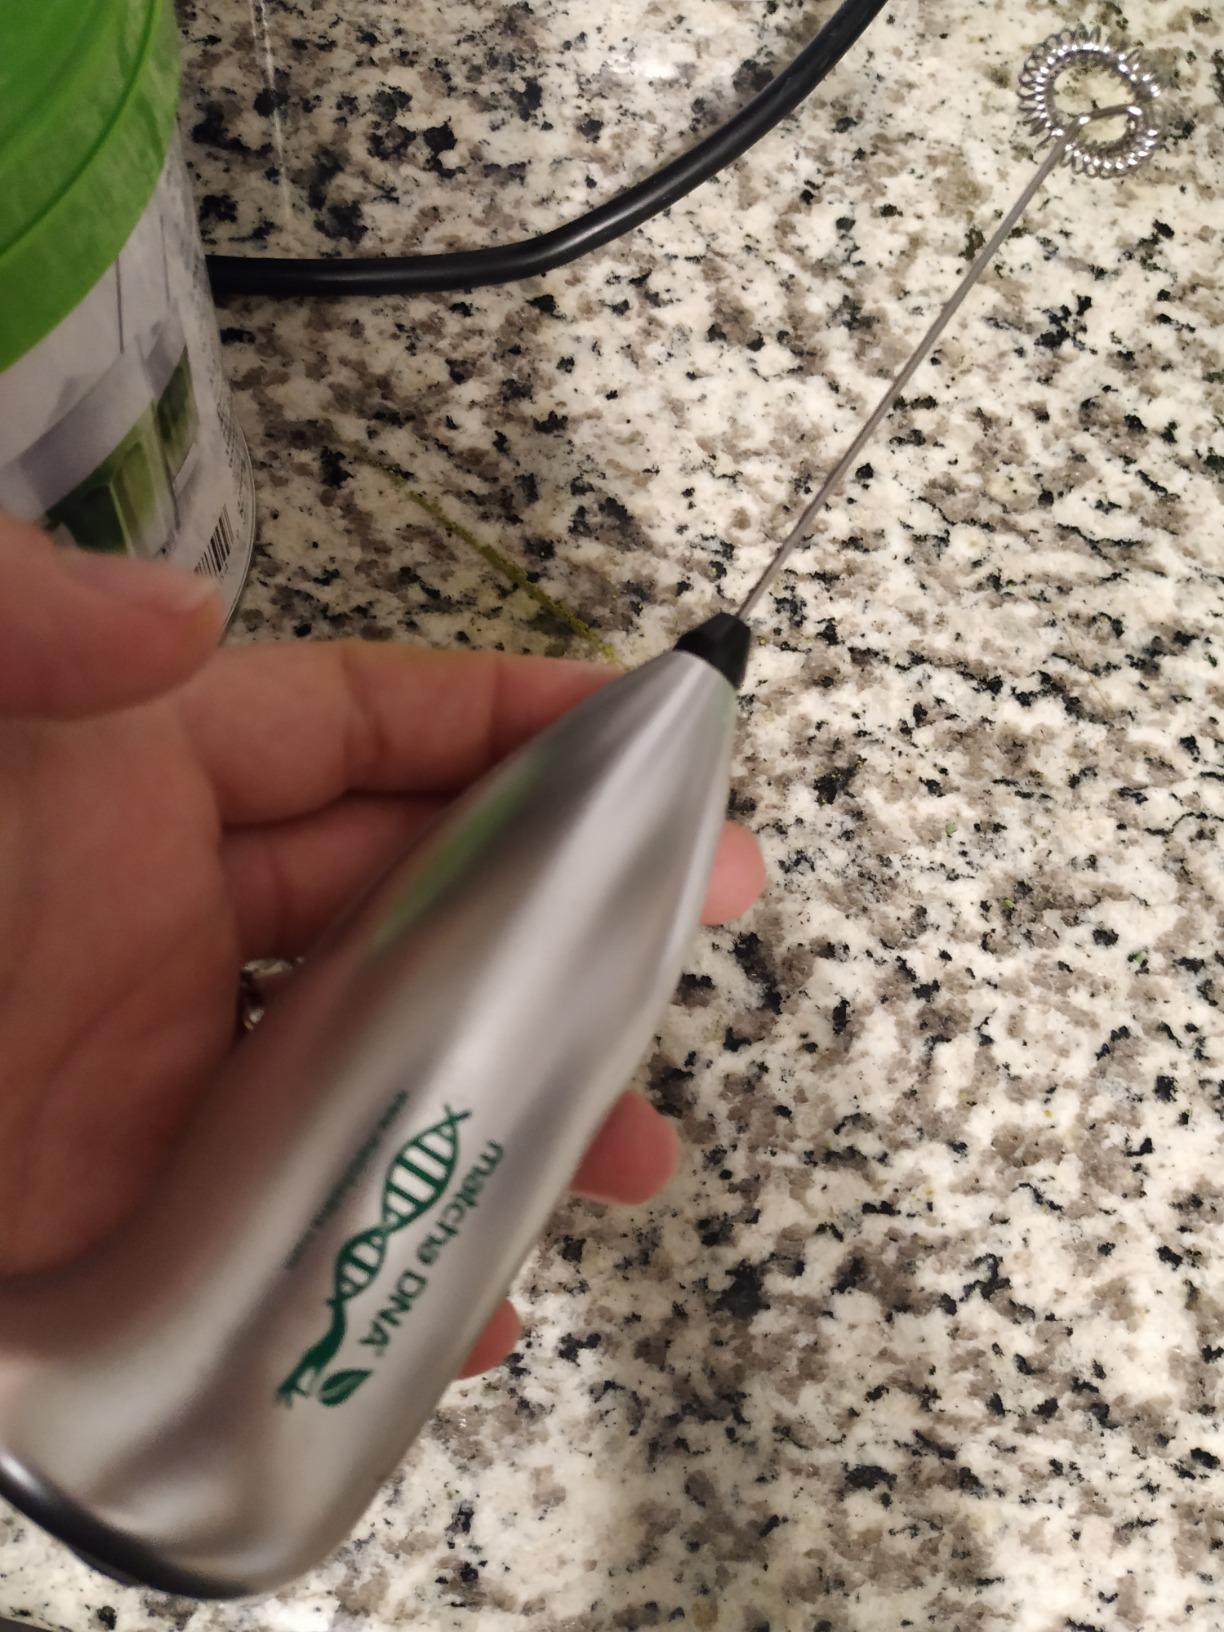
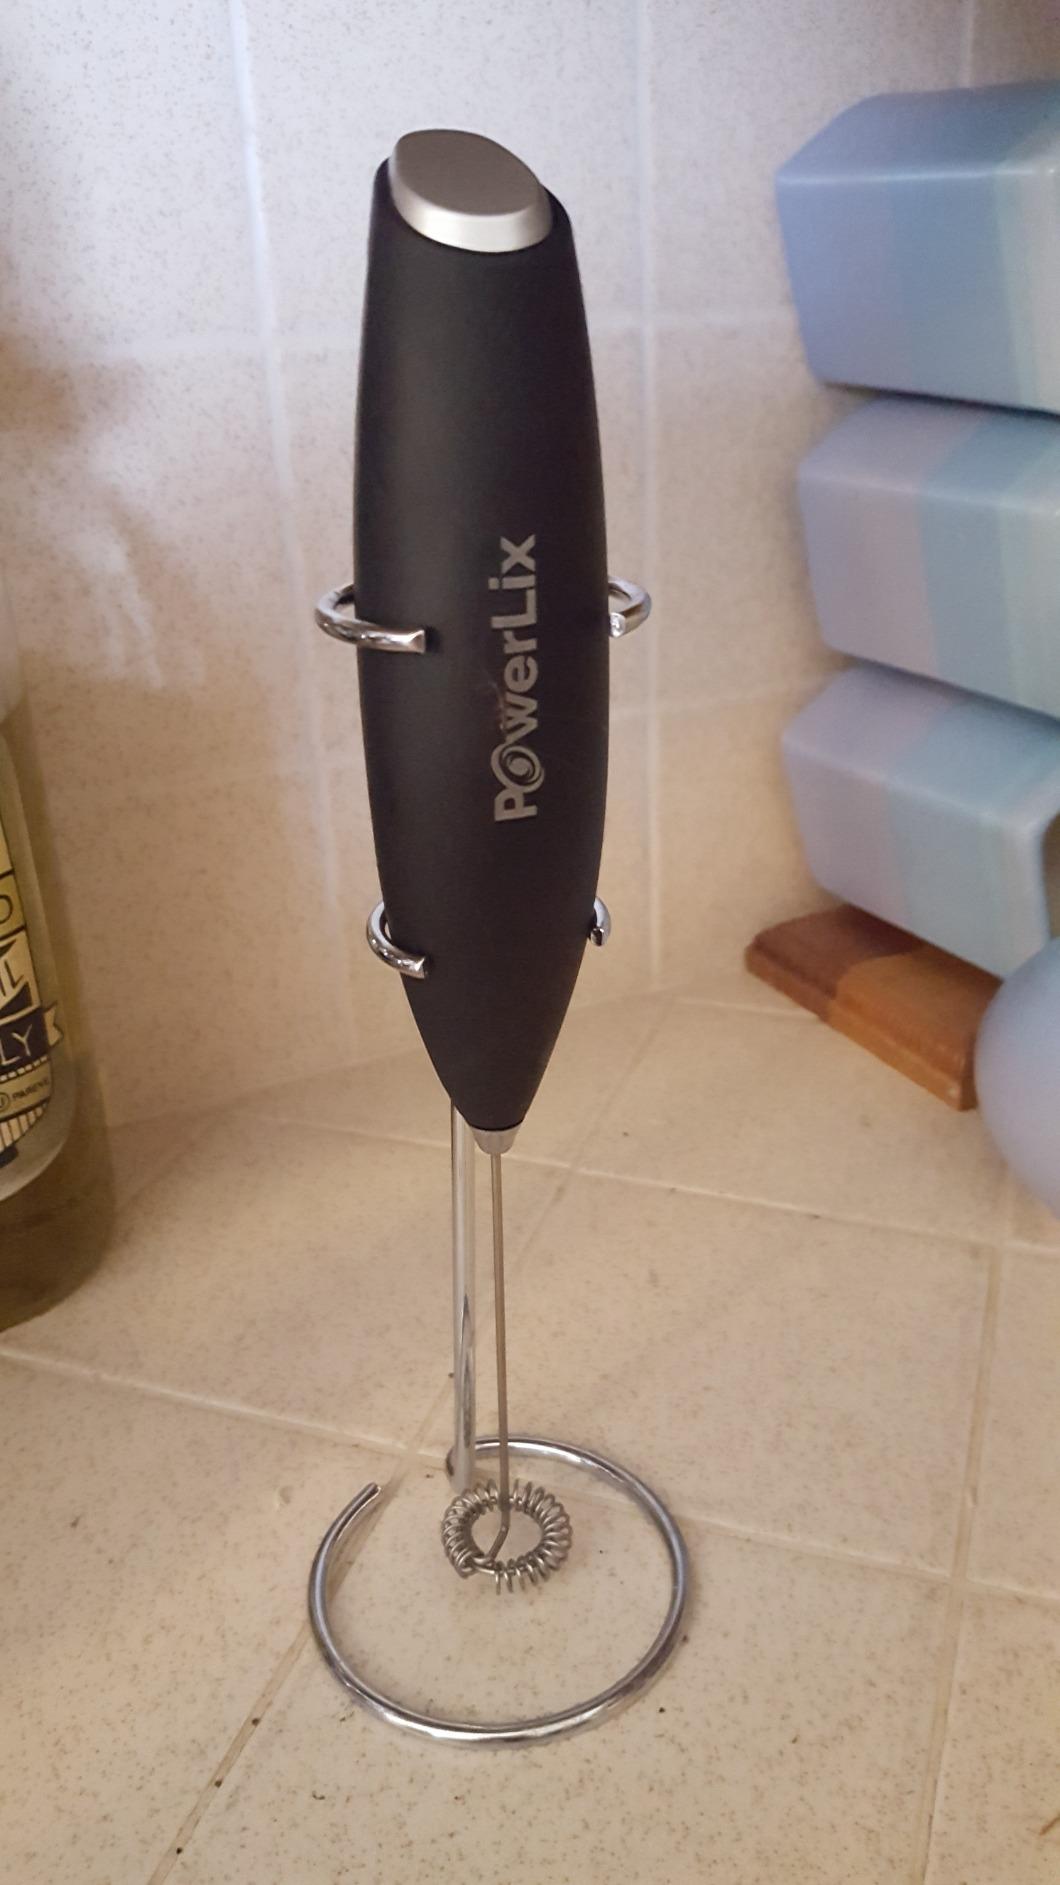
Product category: items_mixer
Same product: no